Liquid-crystal display

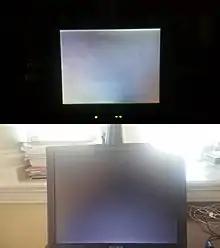
A comparison between a blank passive-matrix display (top) and a blank active-matrix display (bottom). A passive-matrix display can be identified when the blank background is more grey in appearance than the crisper active-matrix display, fog appears on all edges of the screen, and while pictures appear to be fading on the screen.

A standard television receiver screen, a modern LCD panel, has over six million pixels, and they are all individually powered by a wire network embedded in the screen. The fine wires, or pathways, form a grid with vertical wires across the whole screen on one side of the screen and horizontal wires across the whole screen on the other side of the screen. To this grid each pixel has a positive connection on one side and a negative connection on the other side. So the total amount of wires needed for a 1080p display is 3 x 1920 going vertically and 1080 going horizontally for a total of 6840 wires horizontally and vertically. That's three for red, green and blue and 1920 columns of pixels for each color for a total of 5760 wires going vertically and 1080 rows of wires going horizontally. For a panel that is 28.8 inches (73 centimeters) wide, that means a wire density of 200 wires per inch along the horizontal edge.